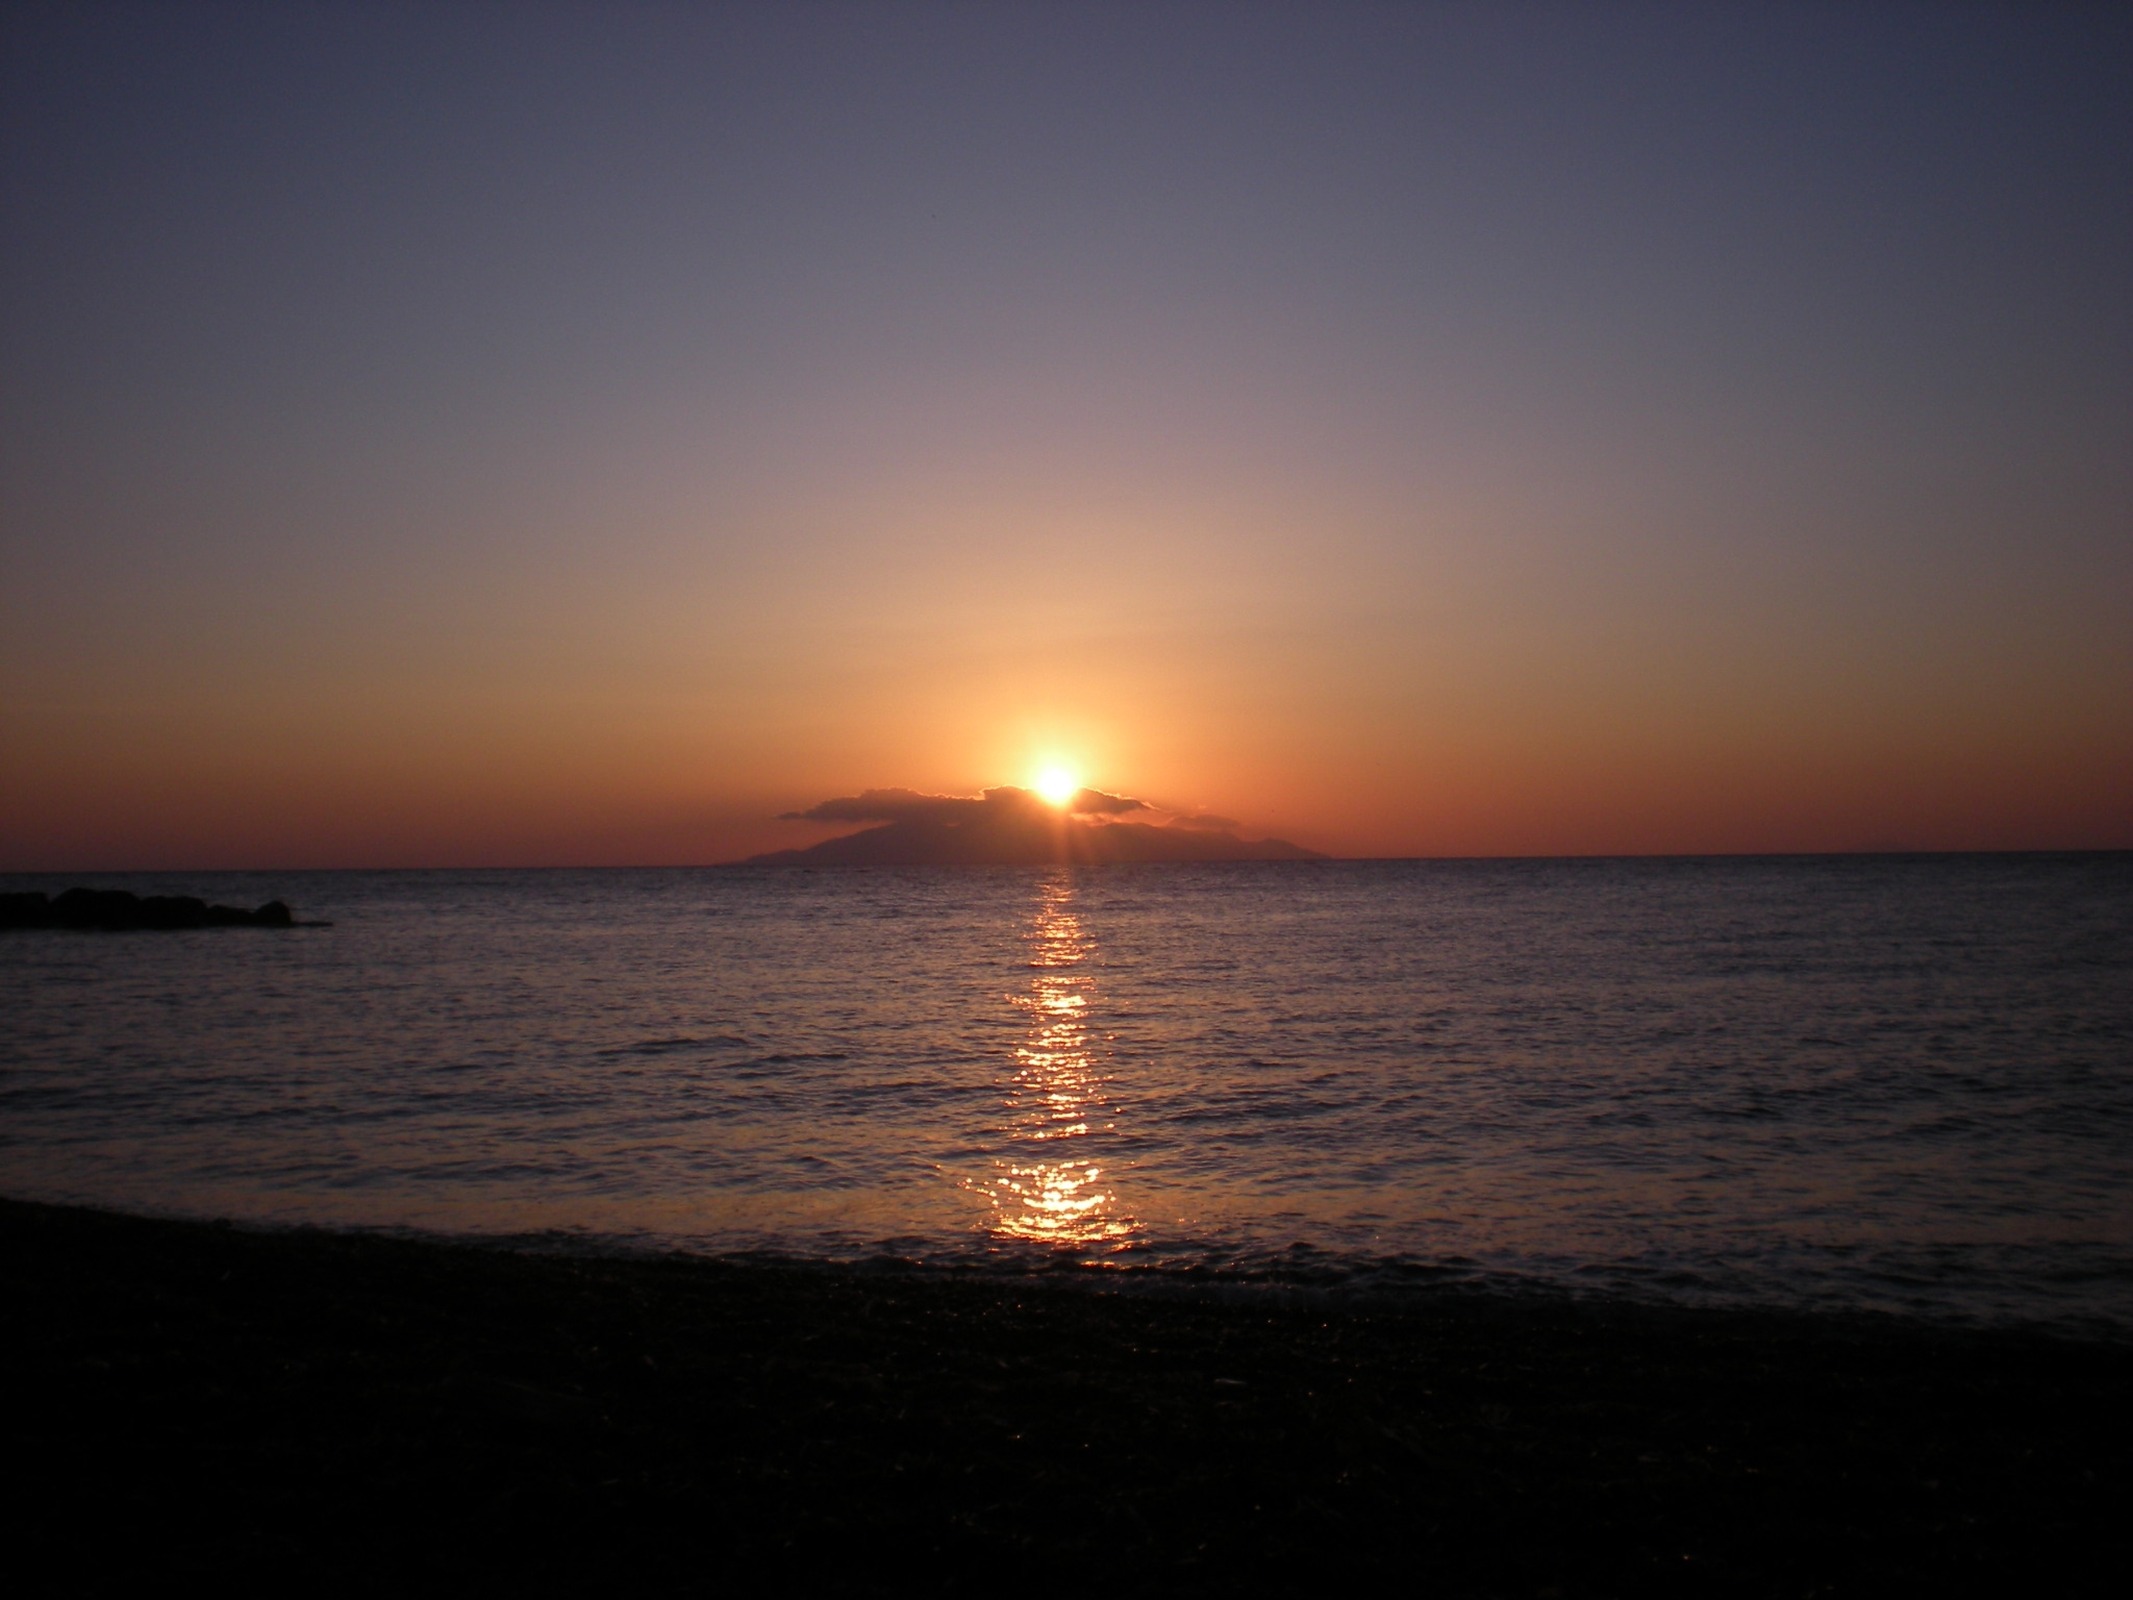
beach, sea, coast, ocean, horizon, sun, sunrise, sunset, sunlight, morning, wave, dawn, dusk, evening, santorini, marine, greece, afterglow, greek island, wind wave